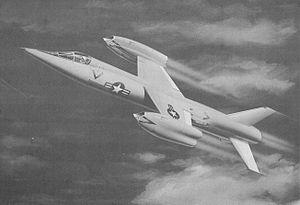
Le Bell D-188A est un projet d'avion de chasse octoréacteur à décollage et atterrissage vertical devant voler à plus de Mach 2 ; le programme ne dépasse toutefois pas le stade de la maquette. Chez les militaires, il est officieusement désigné XF-109 et XF3L.